Grachev merchants' revenue house

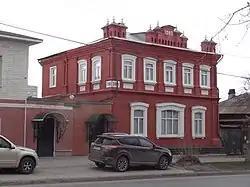

Grachev merchants' revenue house is a mansion in the historic center of Kamensk-Uralsky, Sverdlovsk oblast.